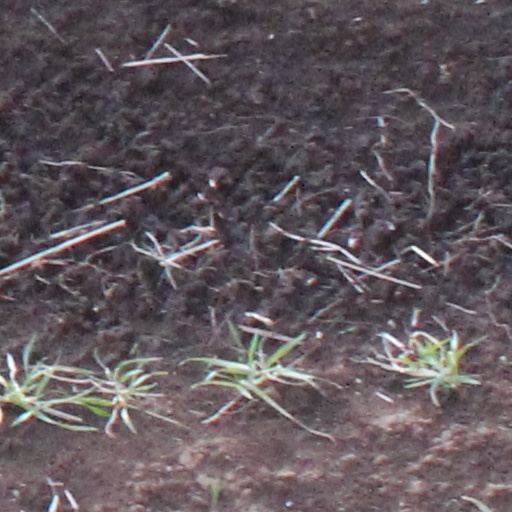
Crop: wheat